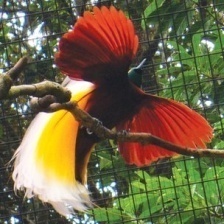
Species: BIRD OF PARADISE
Scientific name: STRELITZIA